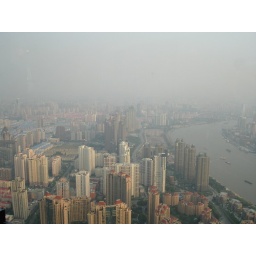
On the 88th floor of the Jin Mao Tower. Second tallest building in China.